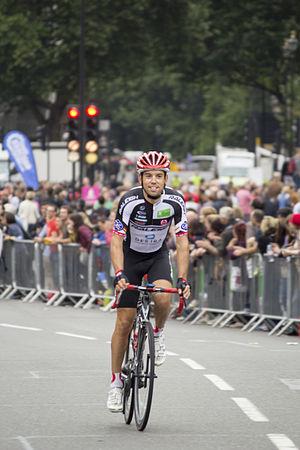
Lachlan Norris, né le 21 janvier 1987 à Kalgoorlie, est un coureur cycliste australien.